Robinsons Manila

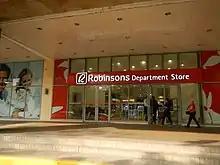
Robinsons Department Store, as seen from Adriatico Street, was the first part of the mall to be opened in 1980.

The Midtown Wing is the expansion of the original mall facing Adriatico Street. It was constructed on the adjacent lot located at the former Manila Midtown Hotel which was demolished to make way for this expansion. A lot of high-end shops and boutiques serves as its tenants. The Robinsons Department Store and its Business Center are located here. It is connected to Adriatico Place Residences, a triple tower residential condominium managed by RLC Residences.